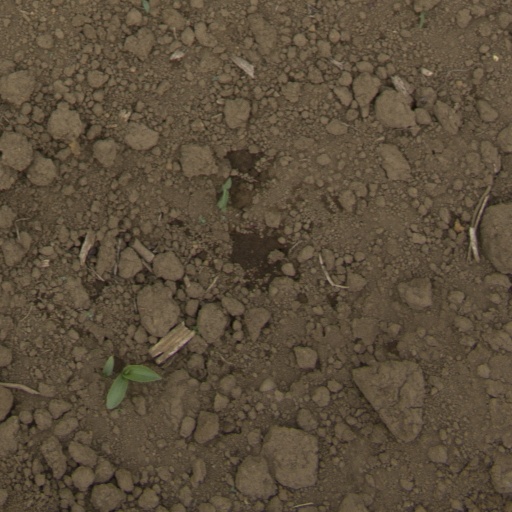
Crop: Jerusalem artichoke